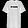
Label: T - shirt / top